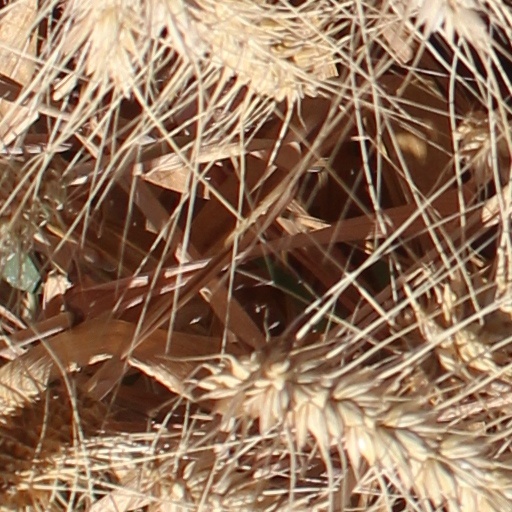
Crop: wheat